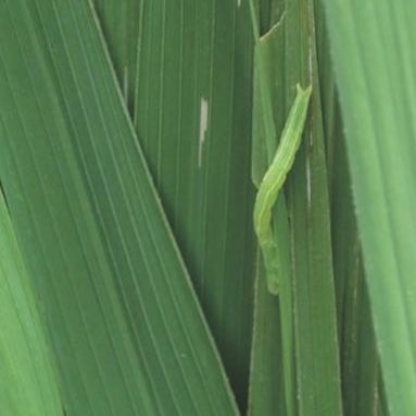
Nhãn: Sâu cuốn lá lớn ( Rice skipper)